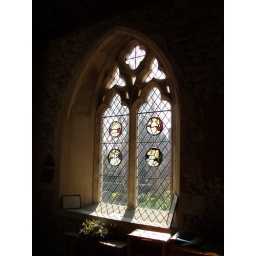
Stained glass window in Bosham church.(P3260256)